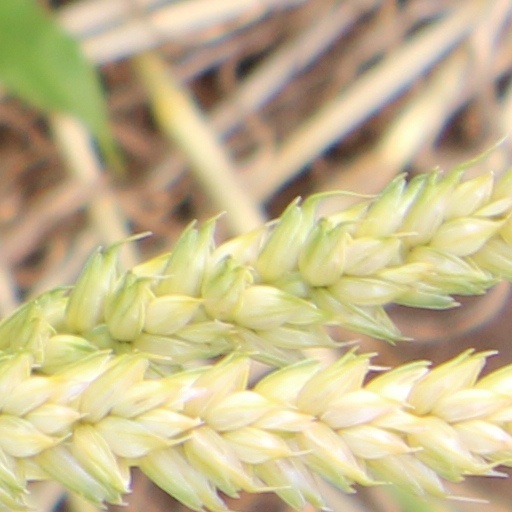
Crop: wheat